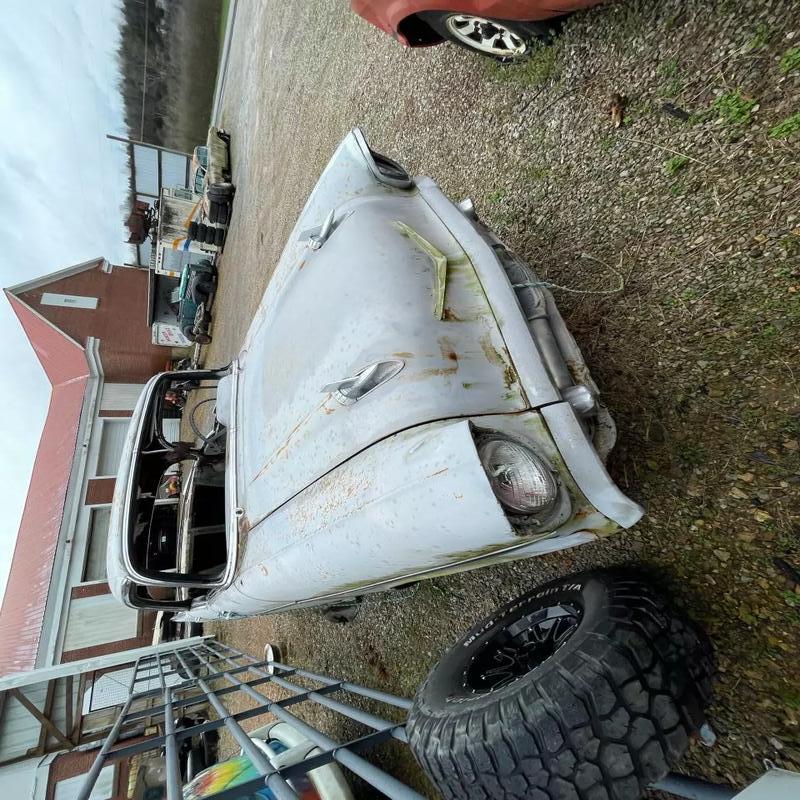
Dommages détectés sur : pare-choc avant, feu avant gauche, capot, pare-brise avant, aile avant droite, aile avant gauche, porte avant droite, porte avant gauche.
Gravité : majeur